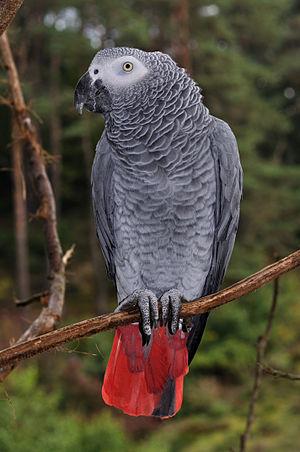
Un Perroquet jaco (Psittacus erithacus). Photo prise dans le parc aux oiseaux d'Herborn, en Allemagne.
Le Gabon, en forme longue la République gabonaise, est un pays situé en Afrique centrale, traversé par l'équateur, frontalier à l'est, au sud-est et au sud de la république du Congo, au nord-nord-ouest de la Guinée équatoriale et au nord du Cameroun. Ancienne colonie française, le Gabon est indépendant depuis le 17 août 1960.
Psittacus est un genre d'oiseaux de la famille des Psittacidae.
Le Gris du Gabon ou Perroquet jaco est une espèce d'oiseaux de la famille des Psittacidae. C'est le meilleur parleur parmi les perroquets et le plus vendu en France et en Belgique.